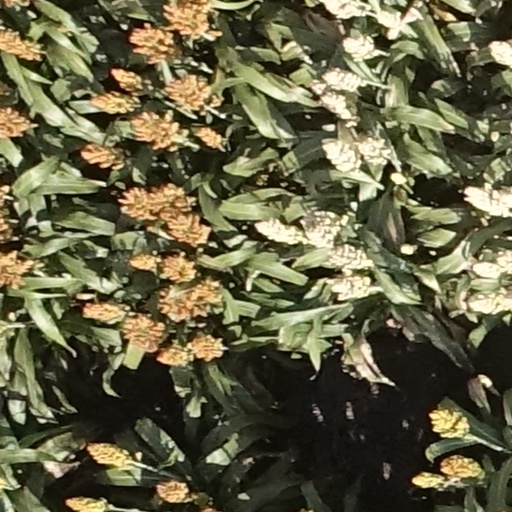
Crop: sorghum